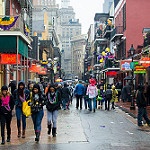
Label: street